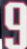
Number: 9